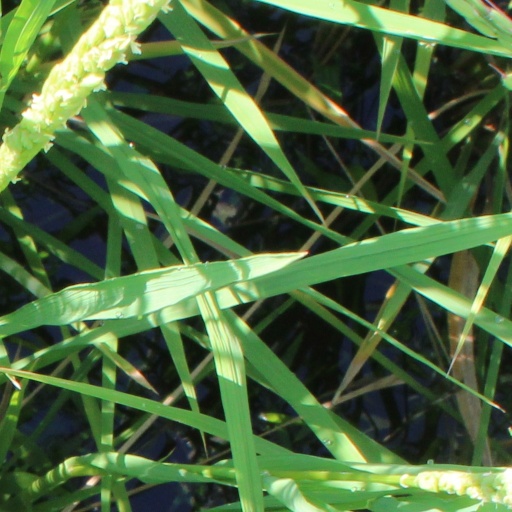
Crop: rice